Luster, Norway

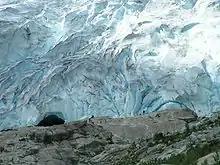
Note people entering the ice cave in the glacier Nigardsbreen—this gives some perspective on the size of the glacier as the cave shows in the other picture.

Luster Municipality is responsible for primary education (through 10th grade), outpatient health services, senior citizen services, welfare and other social services, zoning, economic development, and municipal roads and utilities. The municipality is governed by a municipal council of directly elected representatives. The mayor is indirectly elected by a vote of the municipal council. The municipality is under the jurisdiction of the Sogn og Fjordane District Court and the Gulating Court of Appeal.